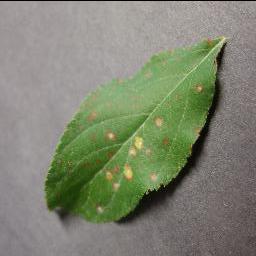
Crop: apple
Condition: cedar_rust